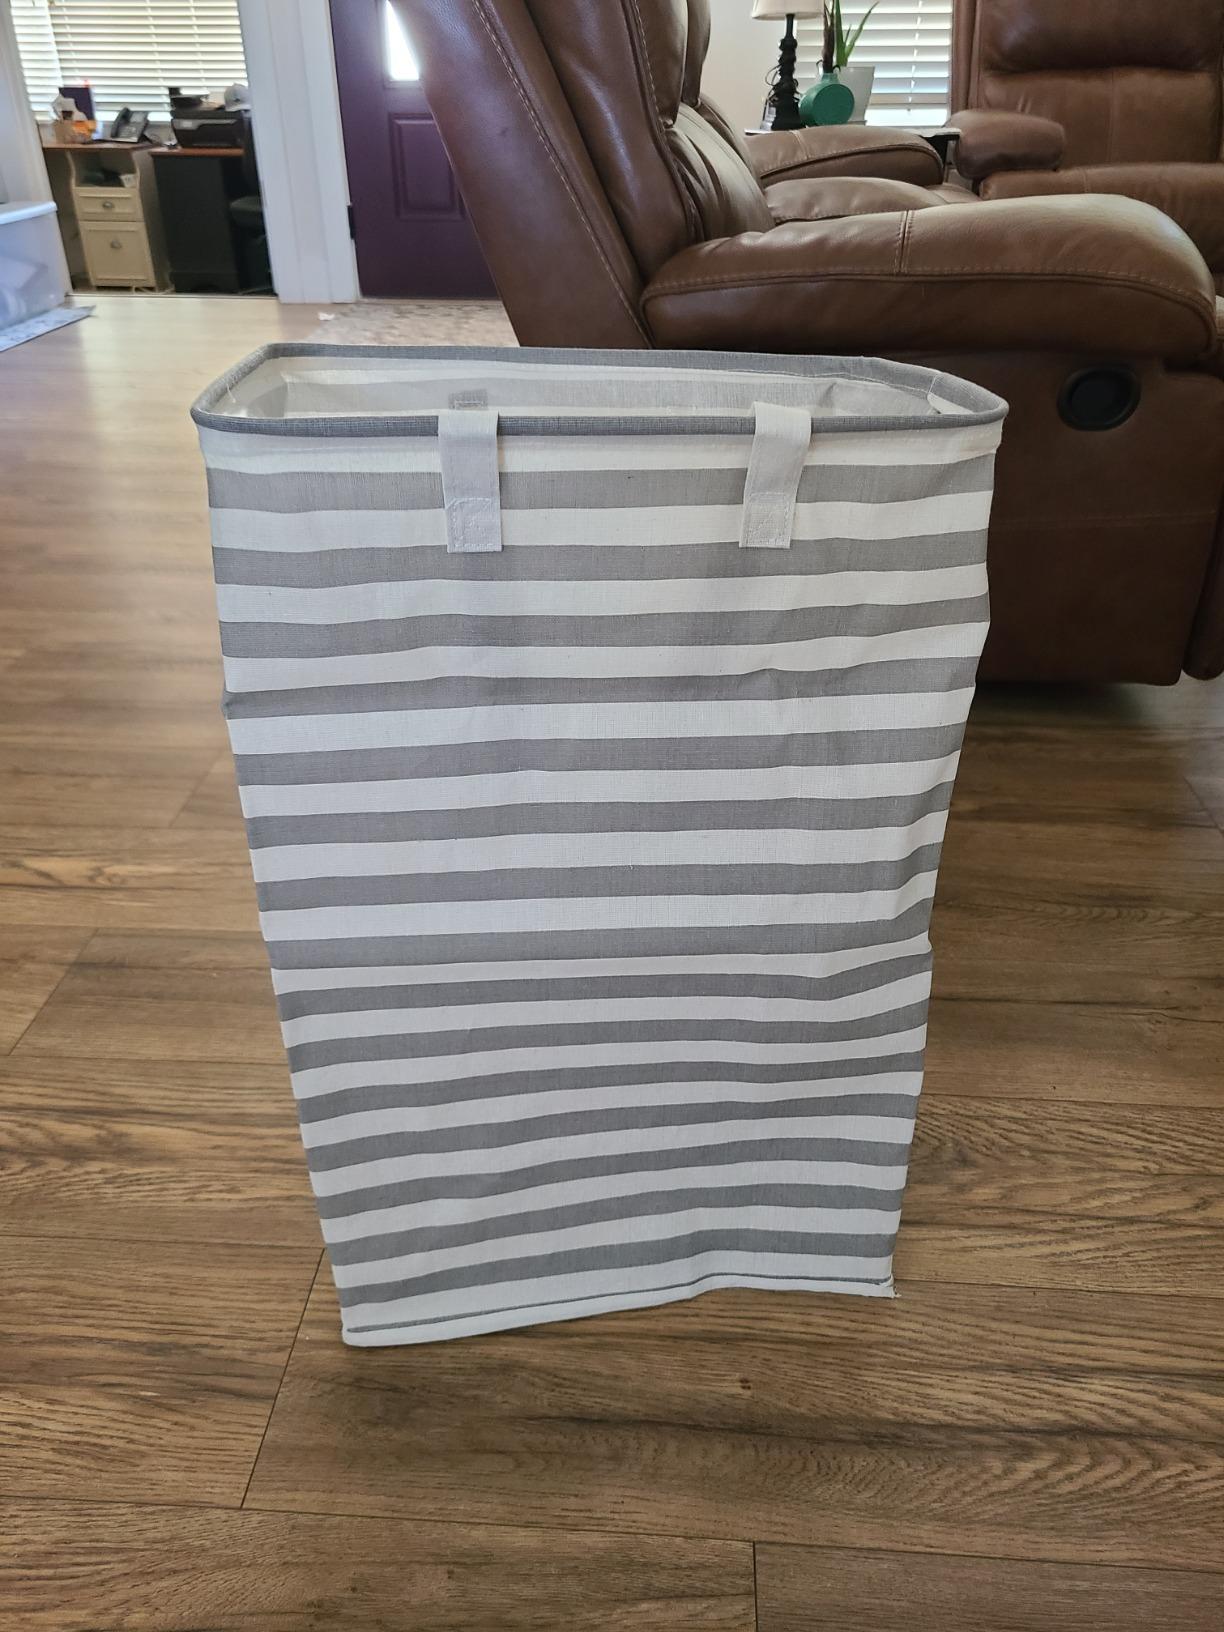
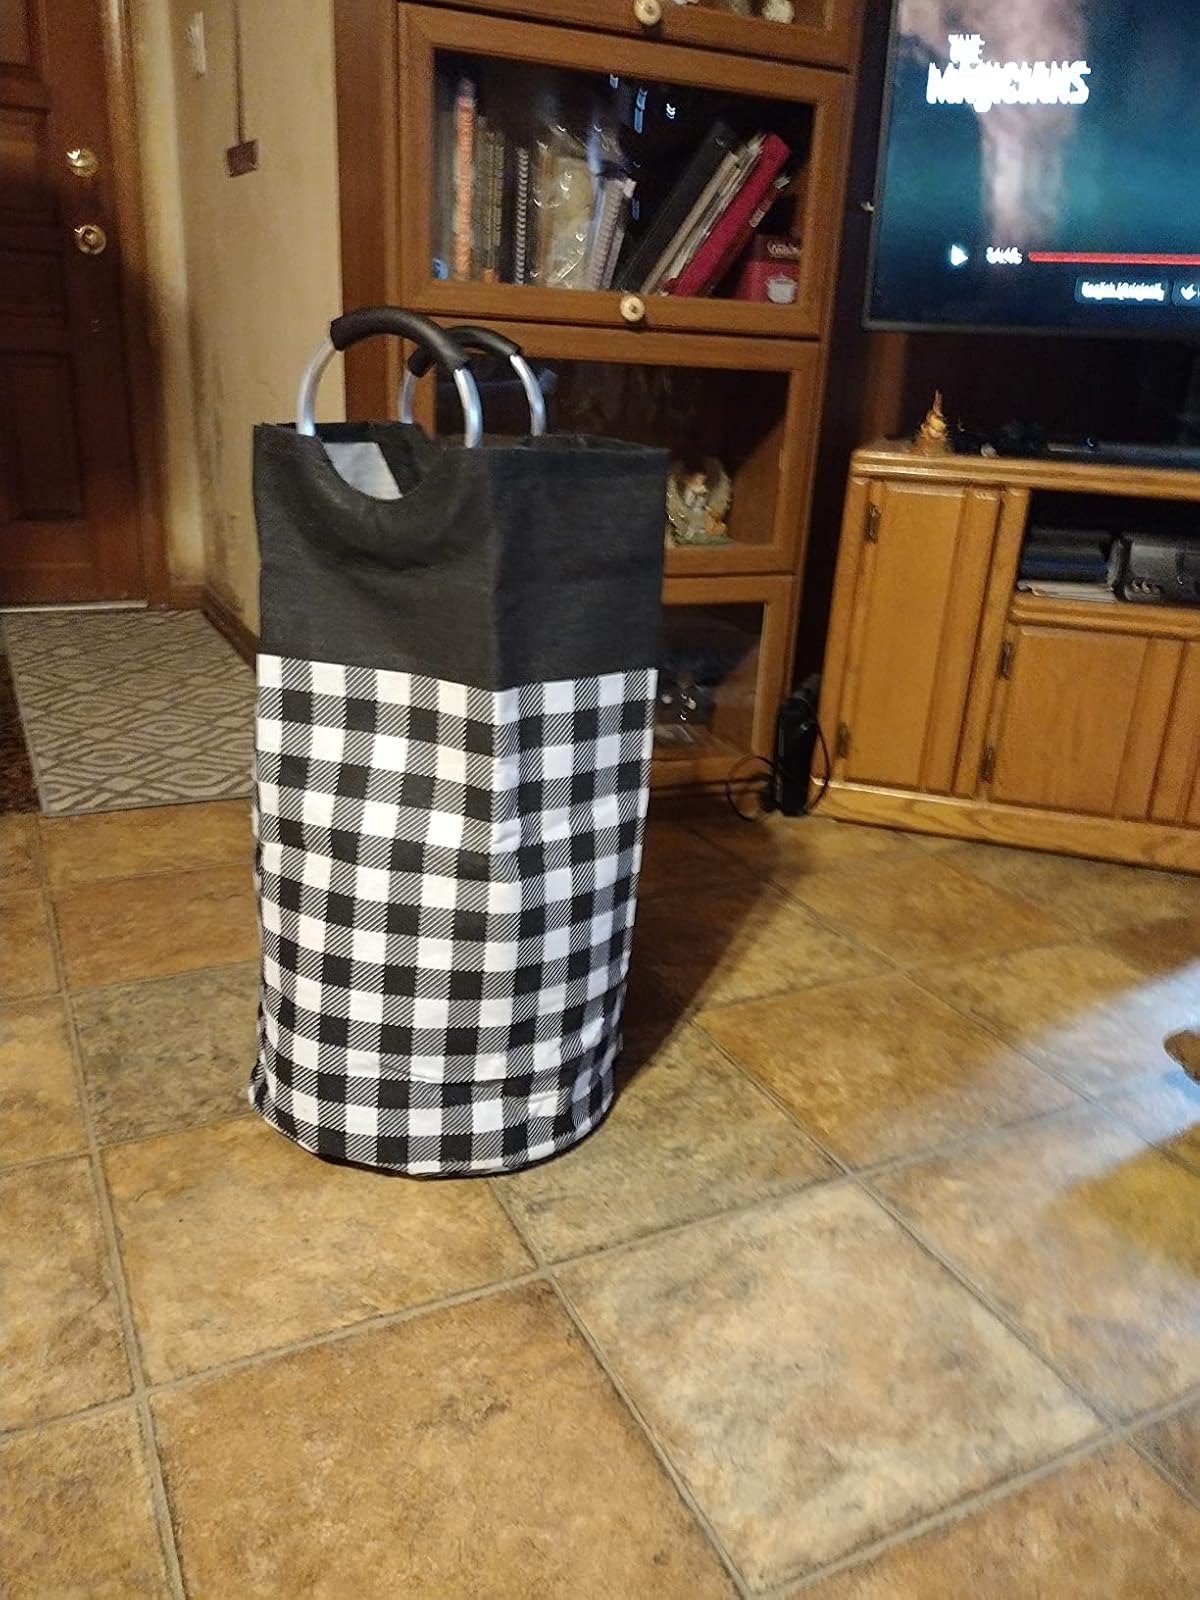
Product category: items_hamper
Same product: no